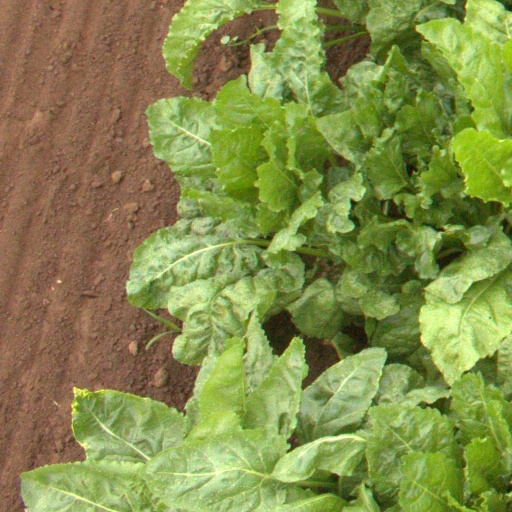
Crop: sugar beet